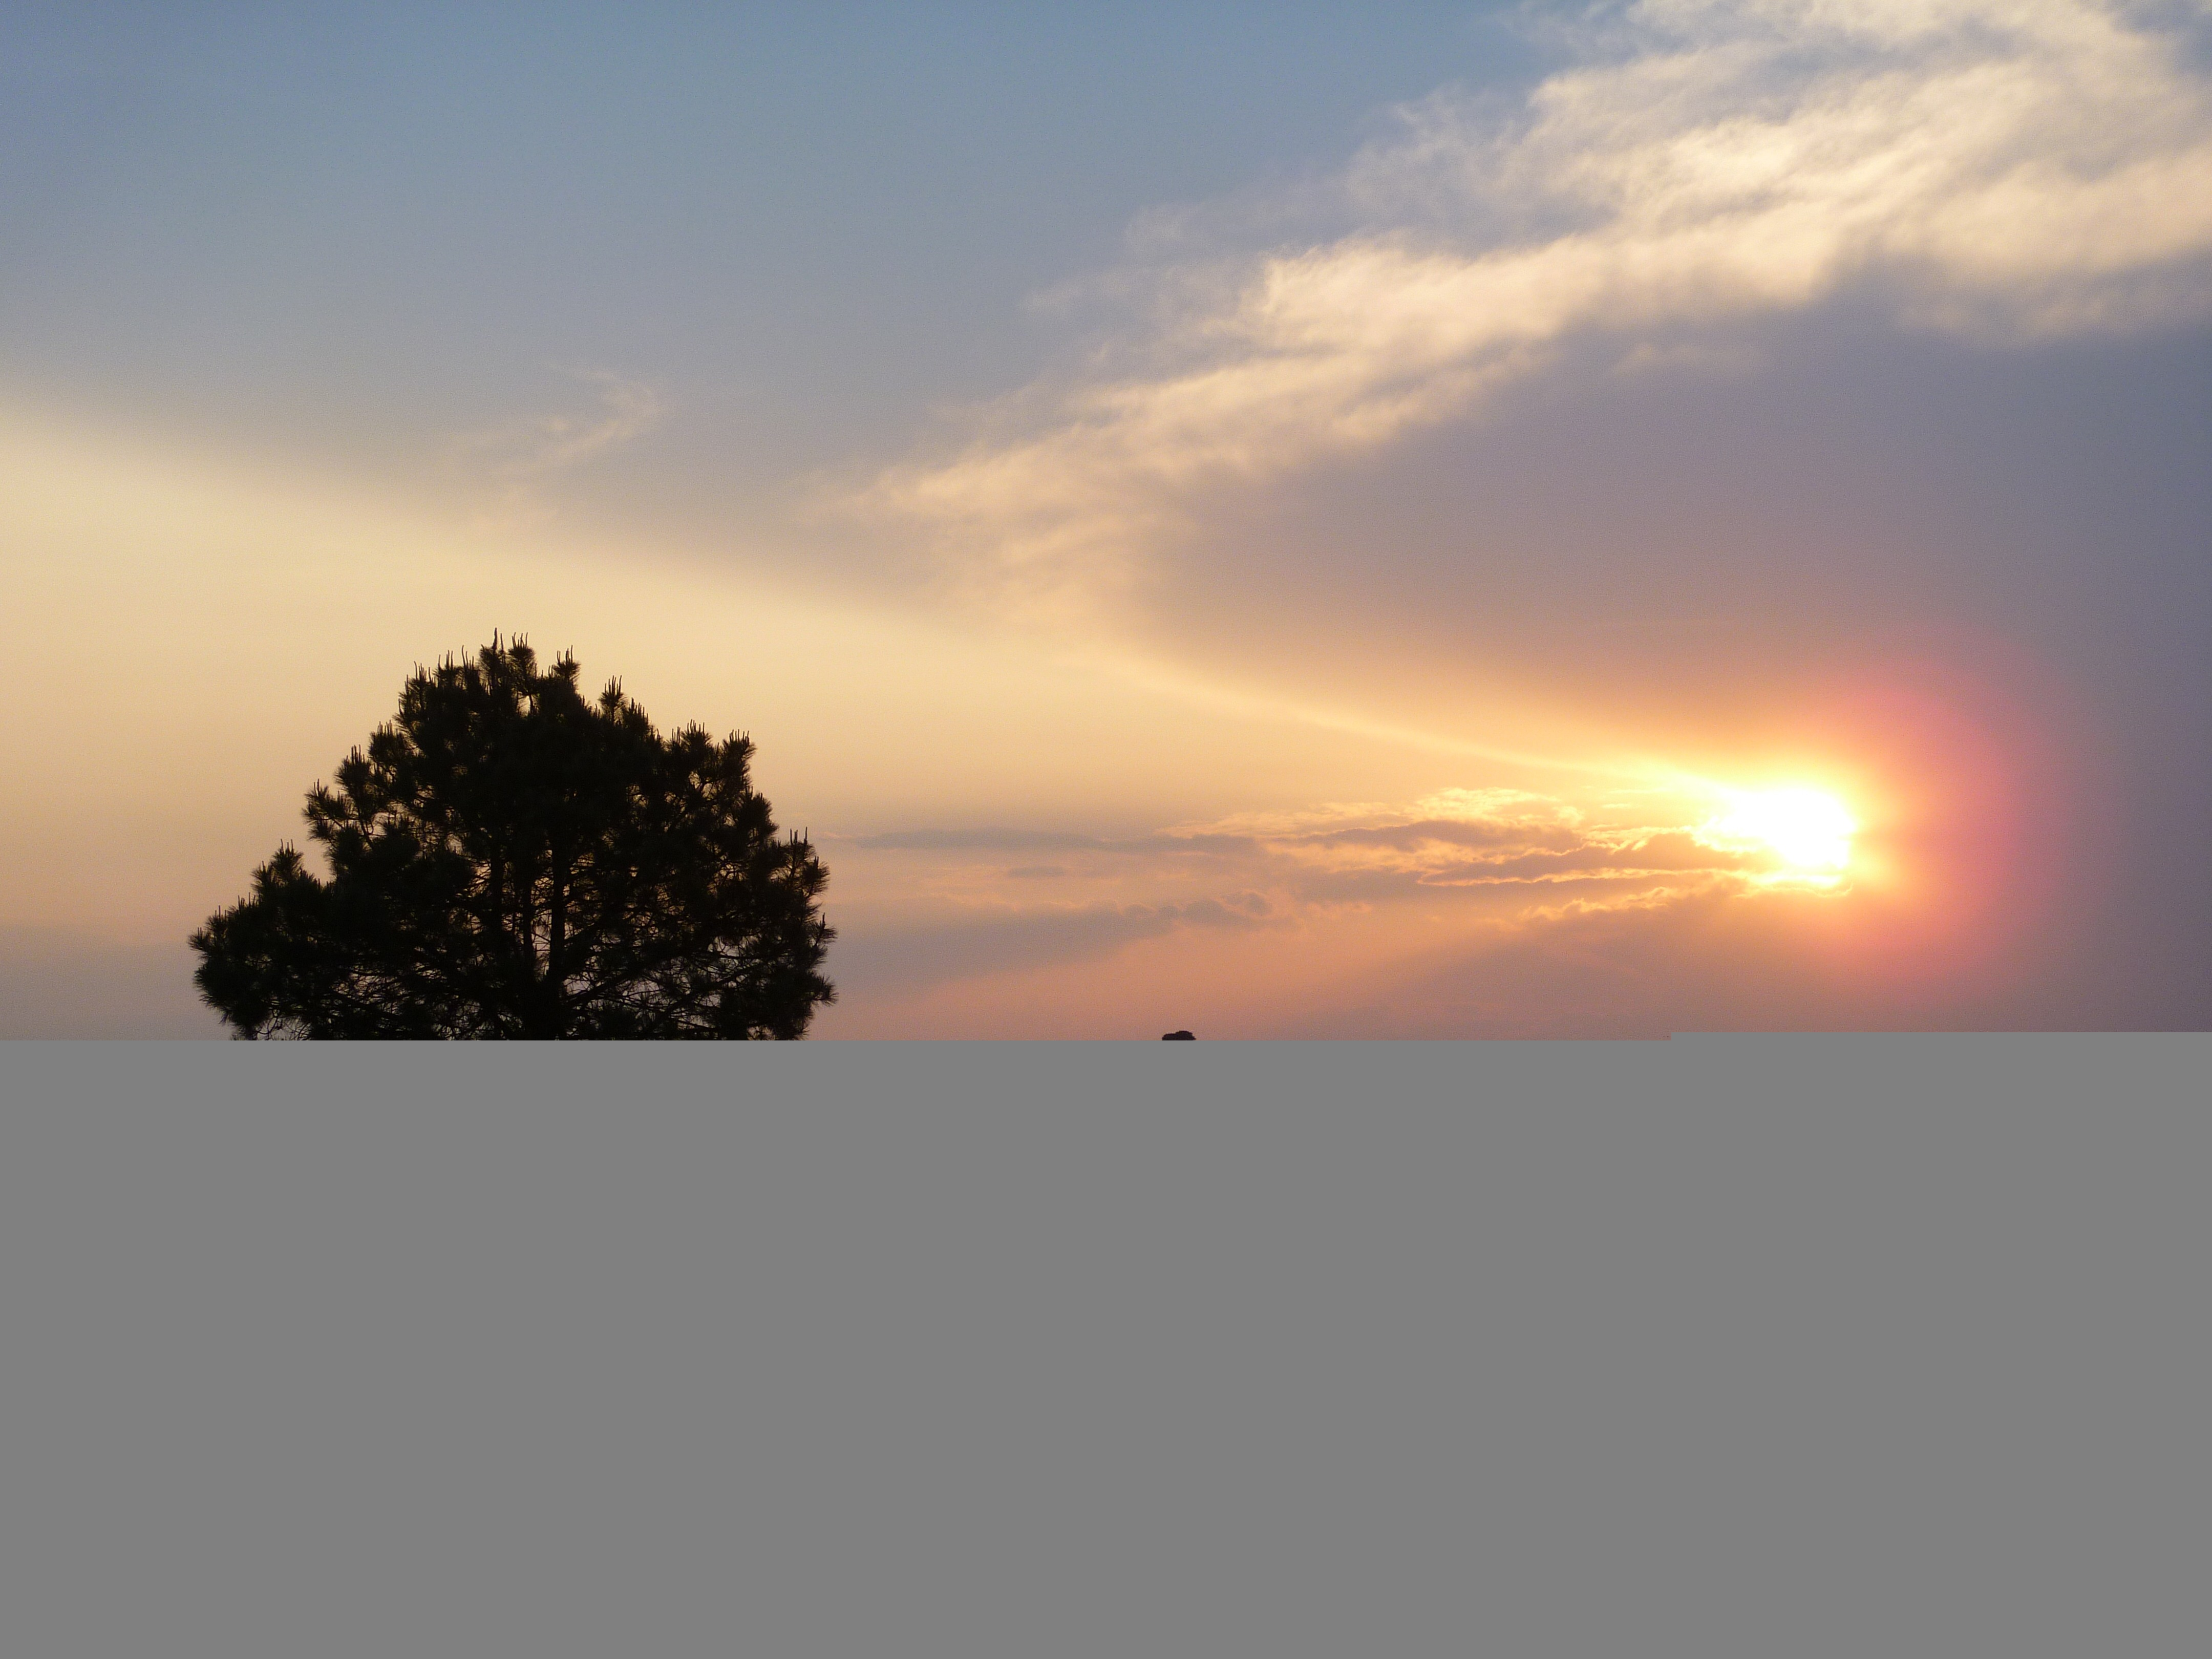
tree, horizon, cloud, sky, sun, sunrise, sunset, sunlight, morning, dawn, atmosphere, dusk, evening, afterglow, atmospheric phenomenon